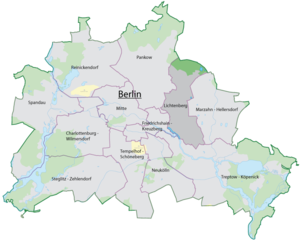
Lichtenberg
Lichtenbergs placering i Berlin markeret med gråt.
Lichtenberg er et distrikt i Berlin, Tyskland. Ved en administrativ reform af byens bydele, blev det besluttet at slå e to bydele Lichtenberg og Hohenschönhausen sammen til det distrikt vi i dag kender som Lichtenberg. Lichtenberg har i dag et areal på 52,29 km² og en befolkning på 260.200 indbyggere. Den nuværende borgmester er Christina Emmrich.